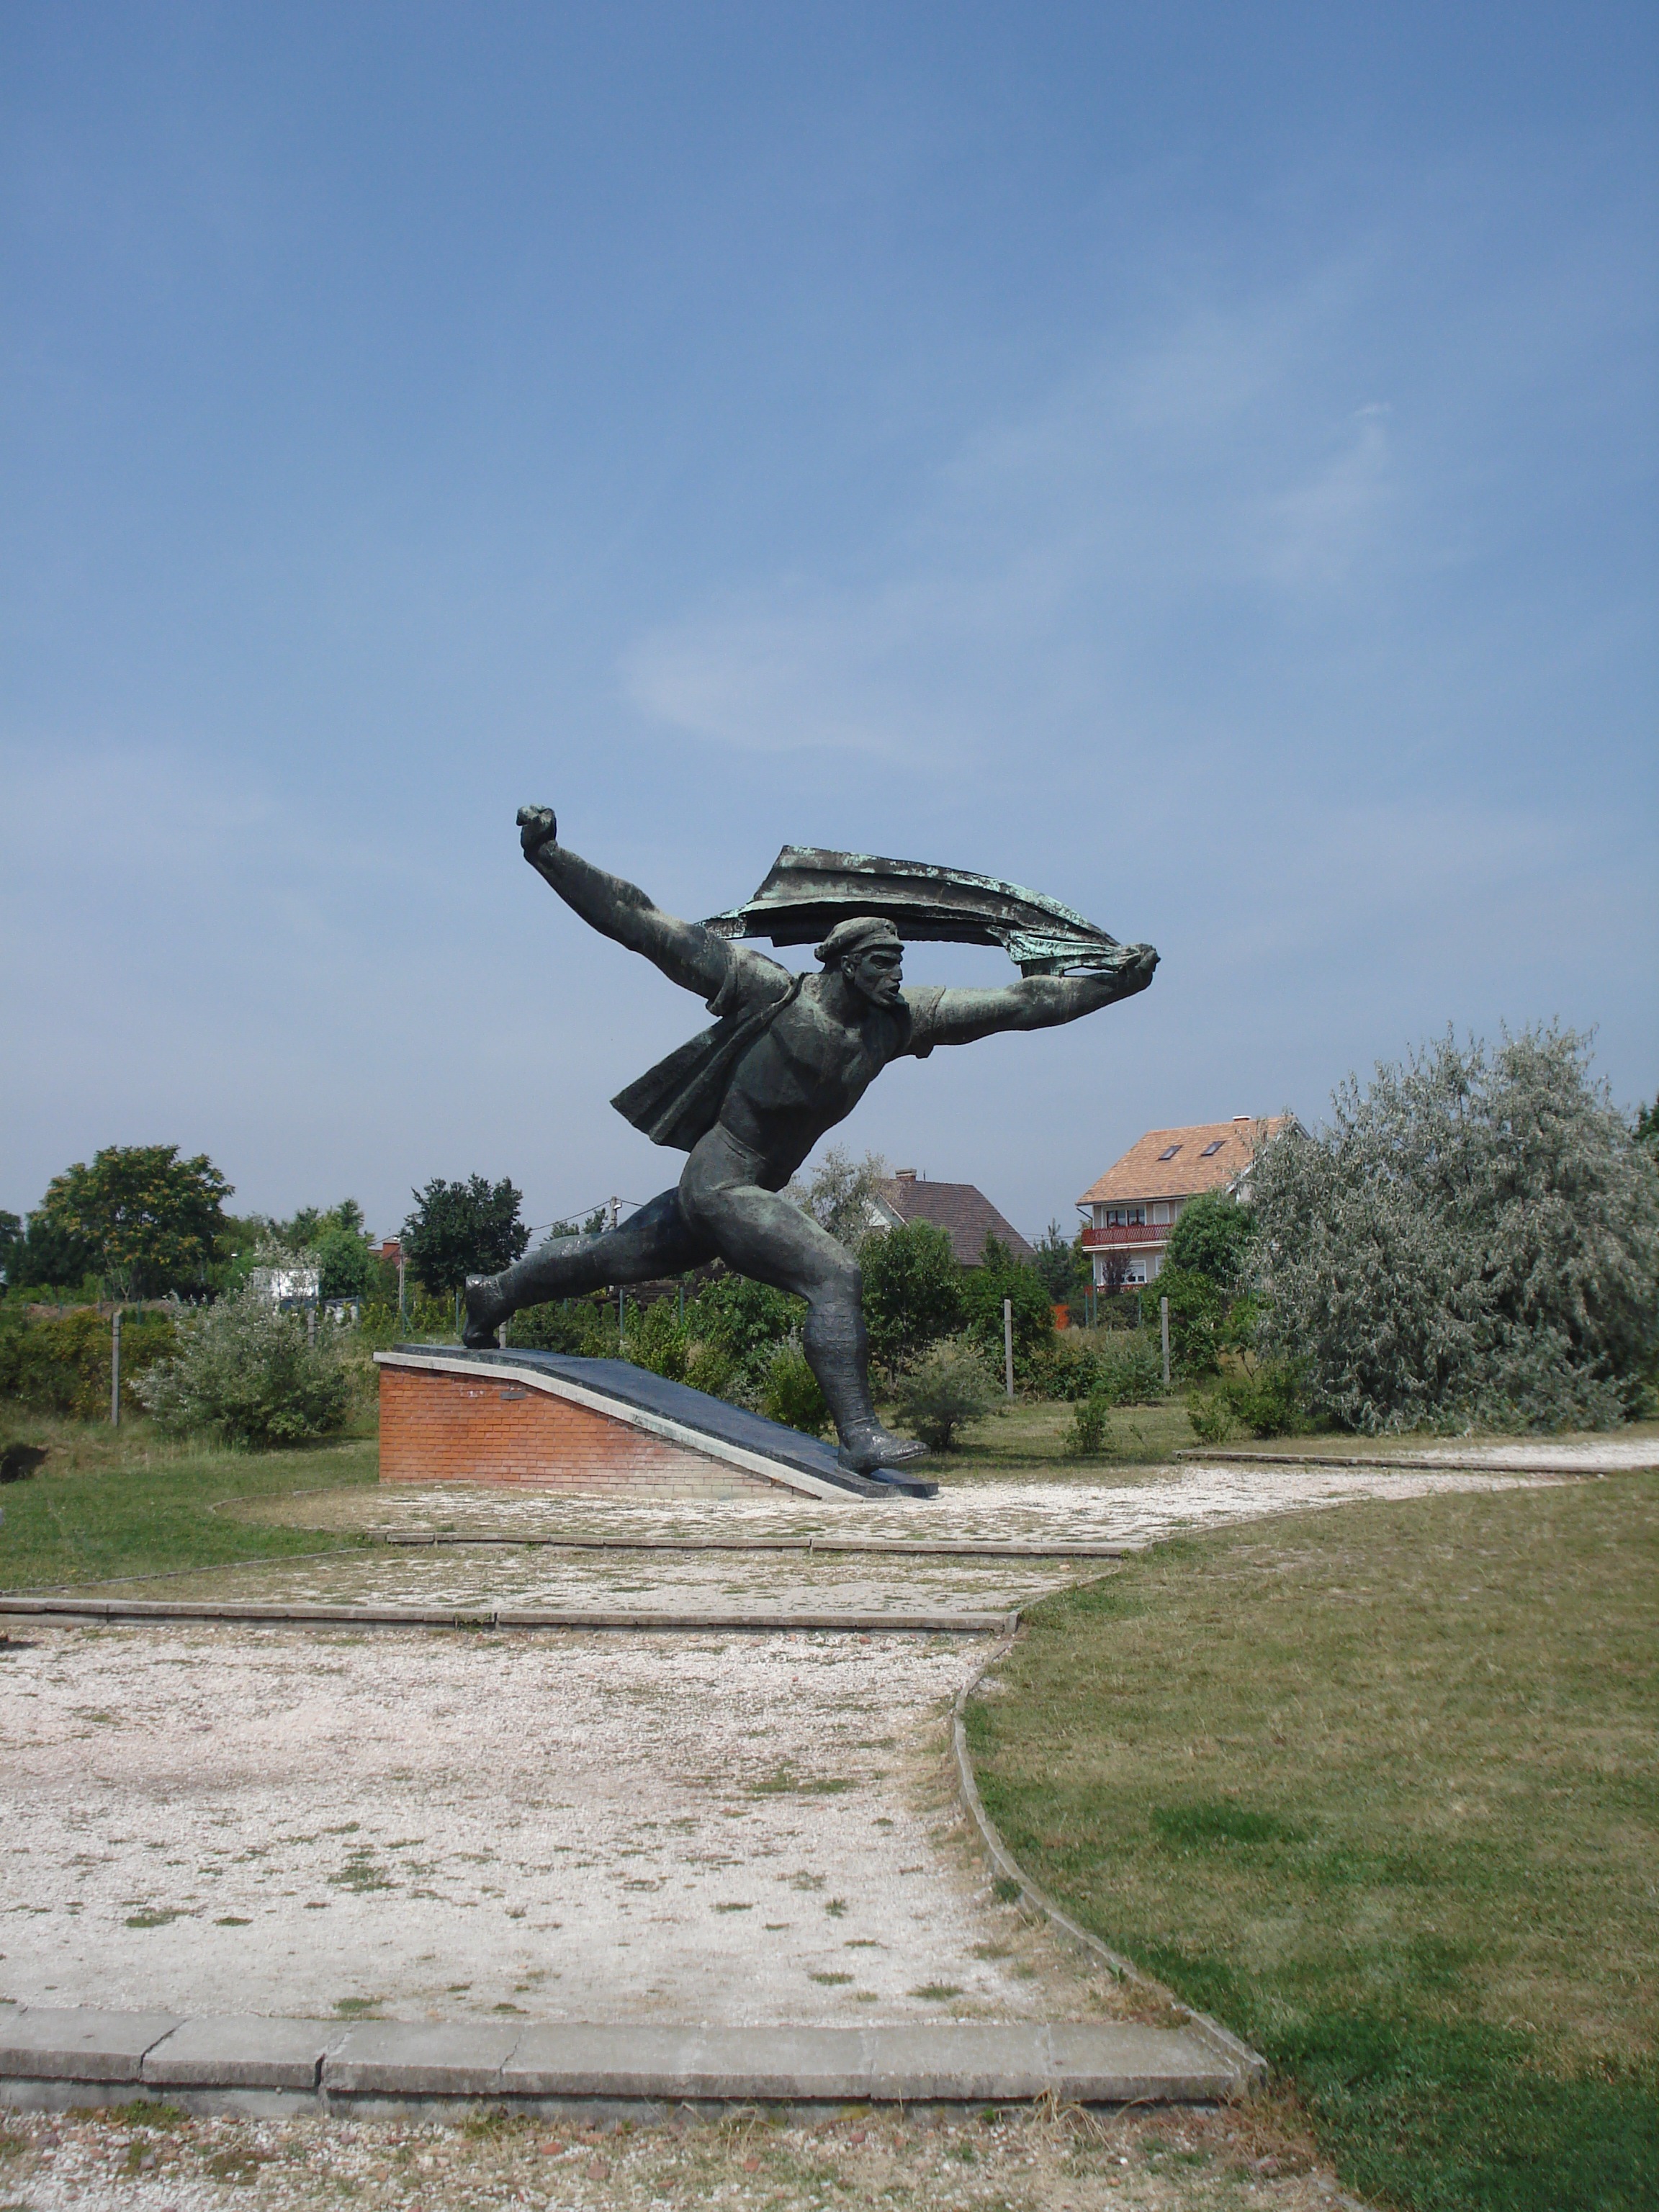
monument, jumping, statue, park, extreme sport, sculpture, memorial, budapest, communism, memento, sculpture park, atmosphere of earth, bicycle motocross